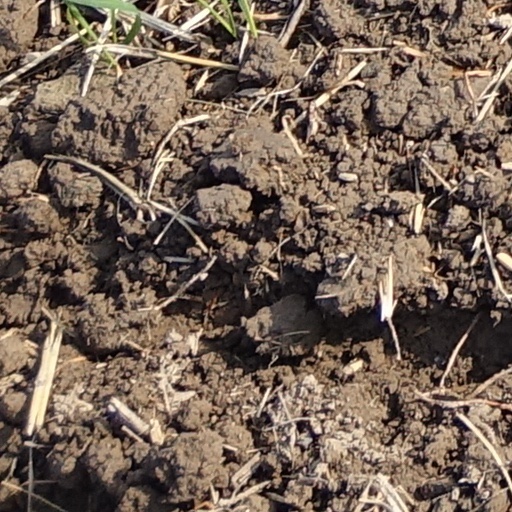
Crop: wheat